Southern Railway routes west of Salisbury

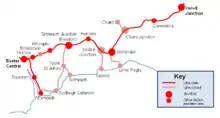
Map of the branch lines

The challenging terrain between Salisbury and Exeter made it difficult for the main line as constructed to serve several important towns near its path. This resulted in several important branch lines being constructed to serve them, in many cases promoted by local interests. Most of the branch lines made a junction with the main line at a place other than a town, reducing the commercial effectiveness of the route.